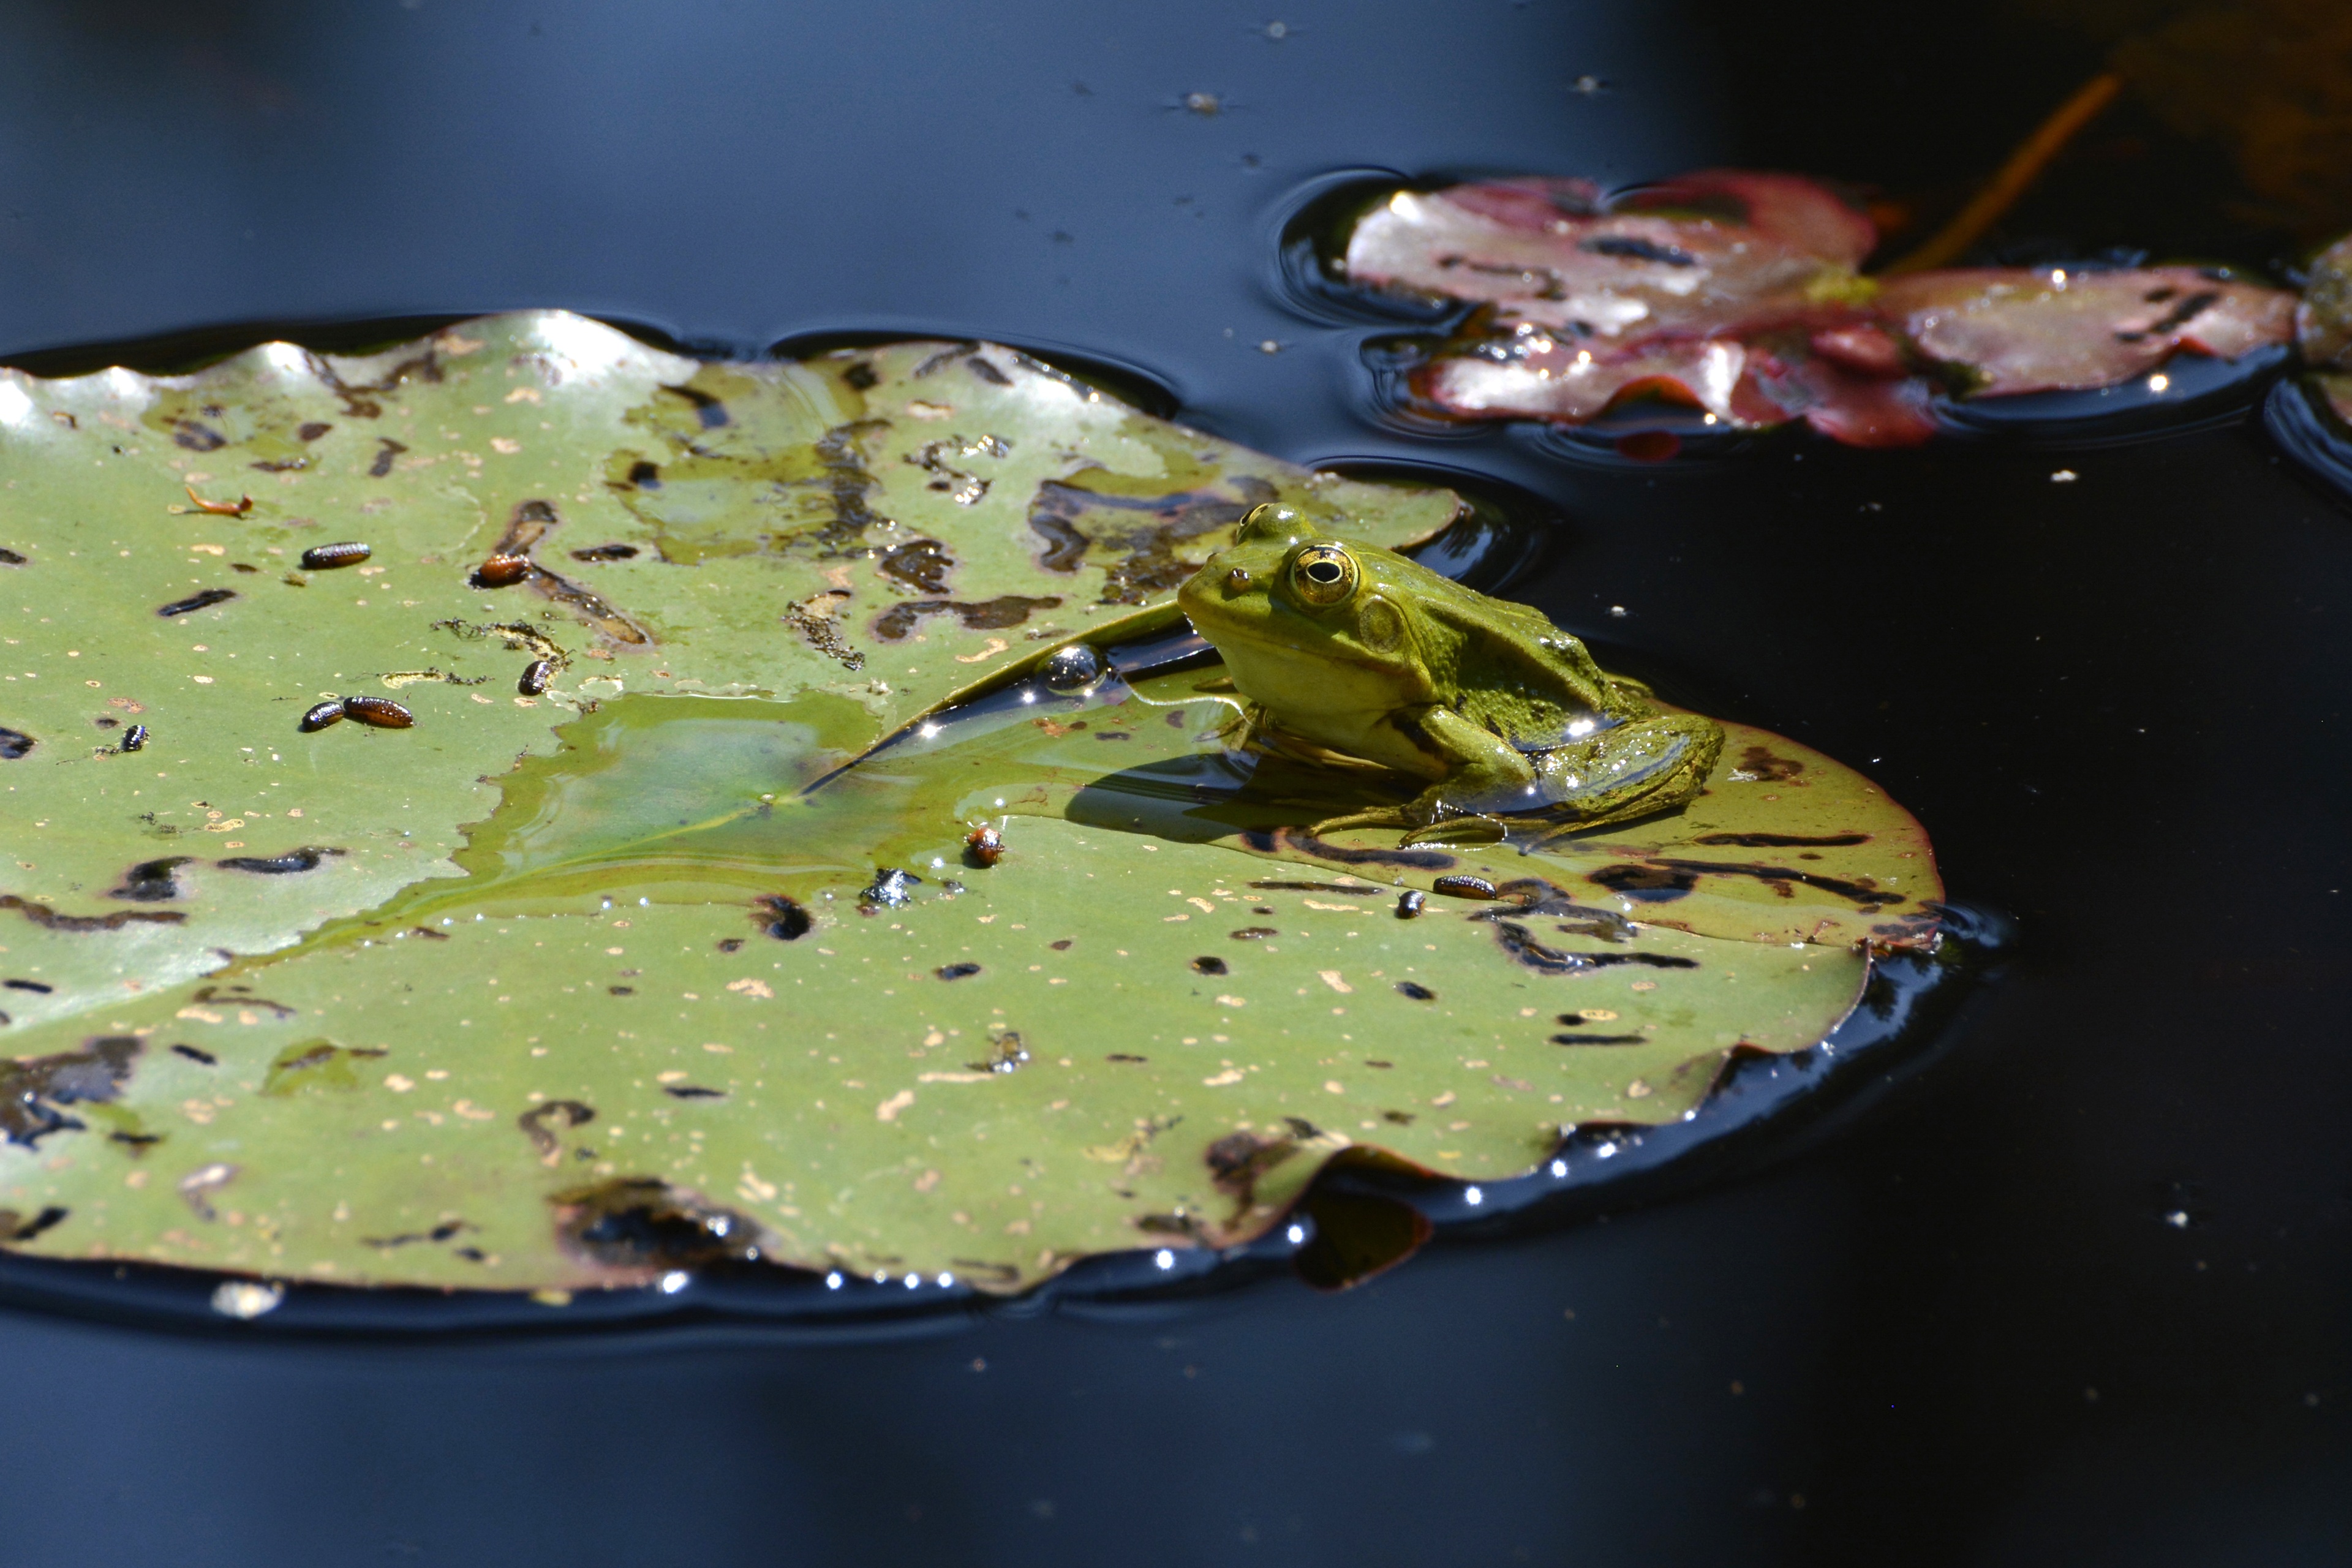
water, nature, leaf, animal, pond, dish, food, green, high, produce, frog, amphibian, close, lily pad, creature, macro photography, lily pond, green frog, water frog, aquatic animal